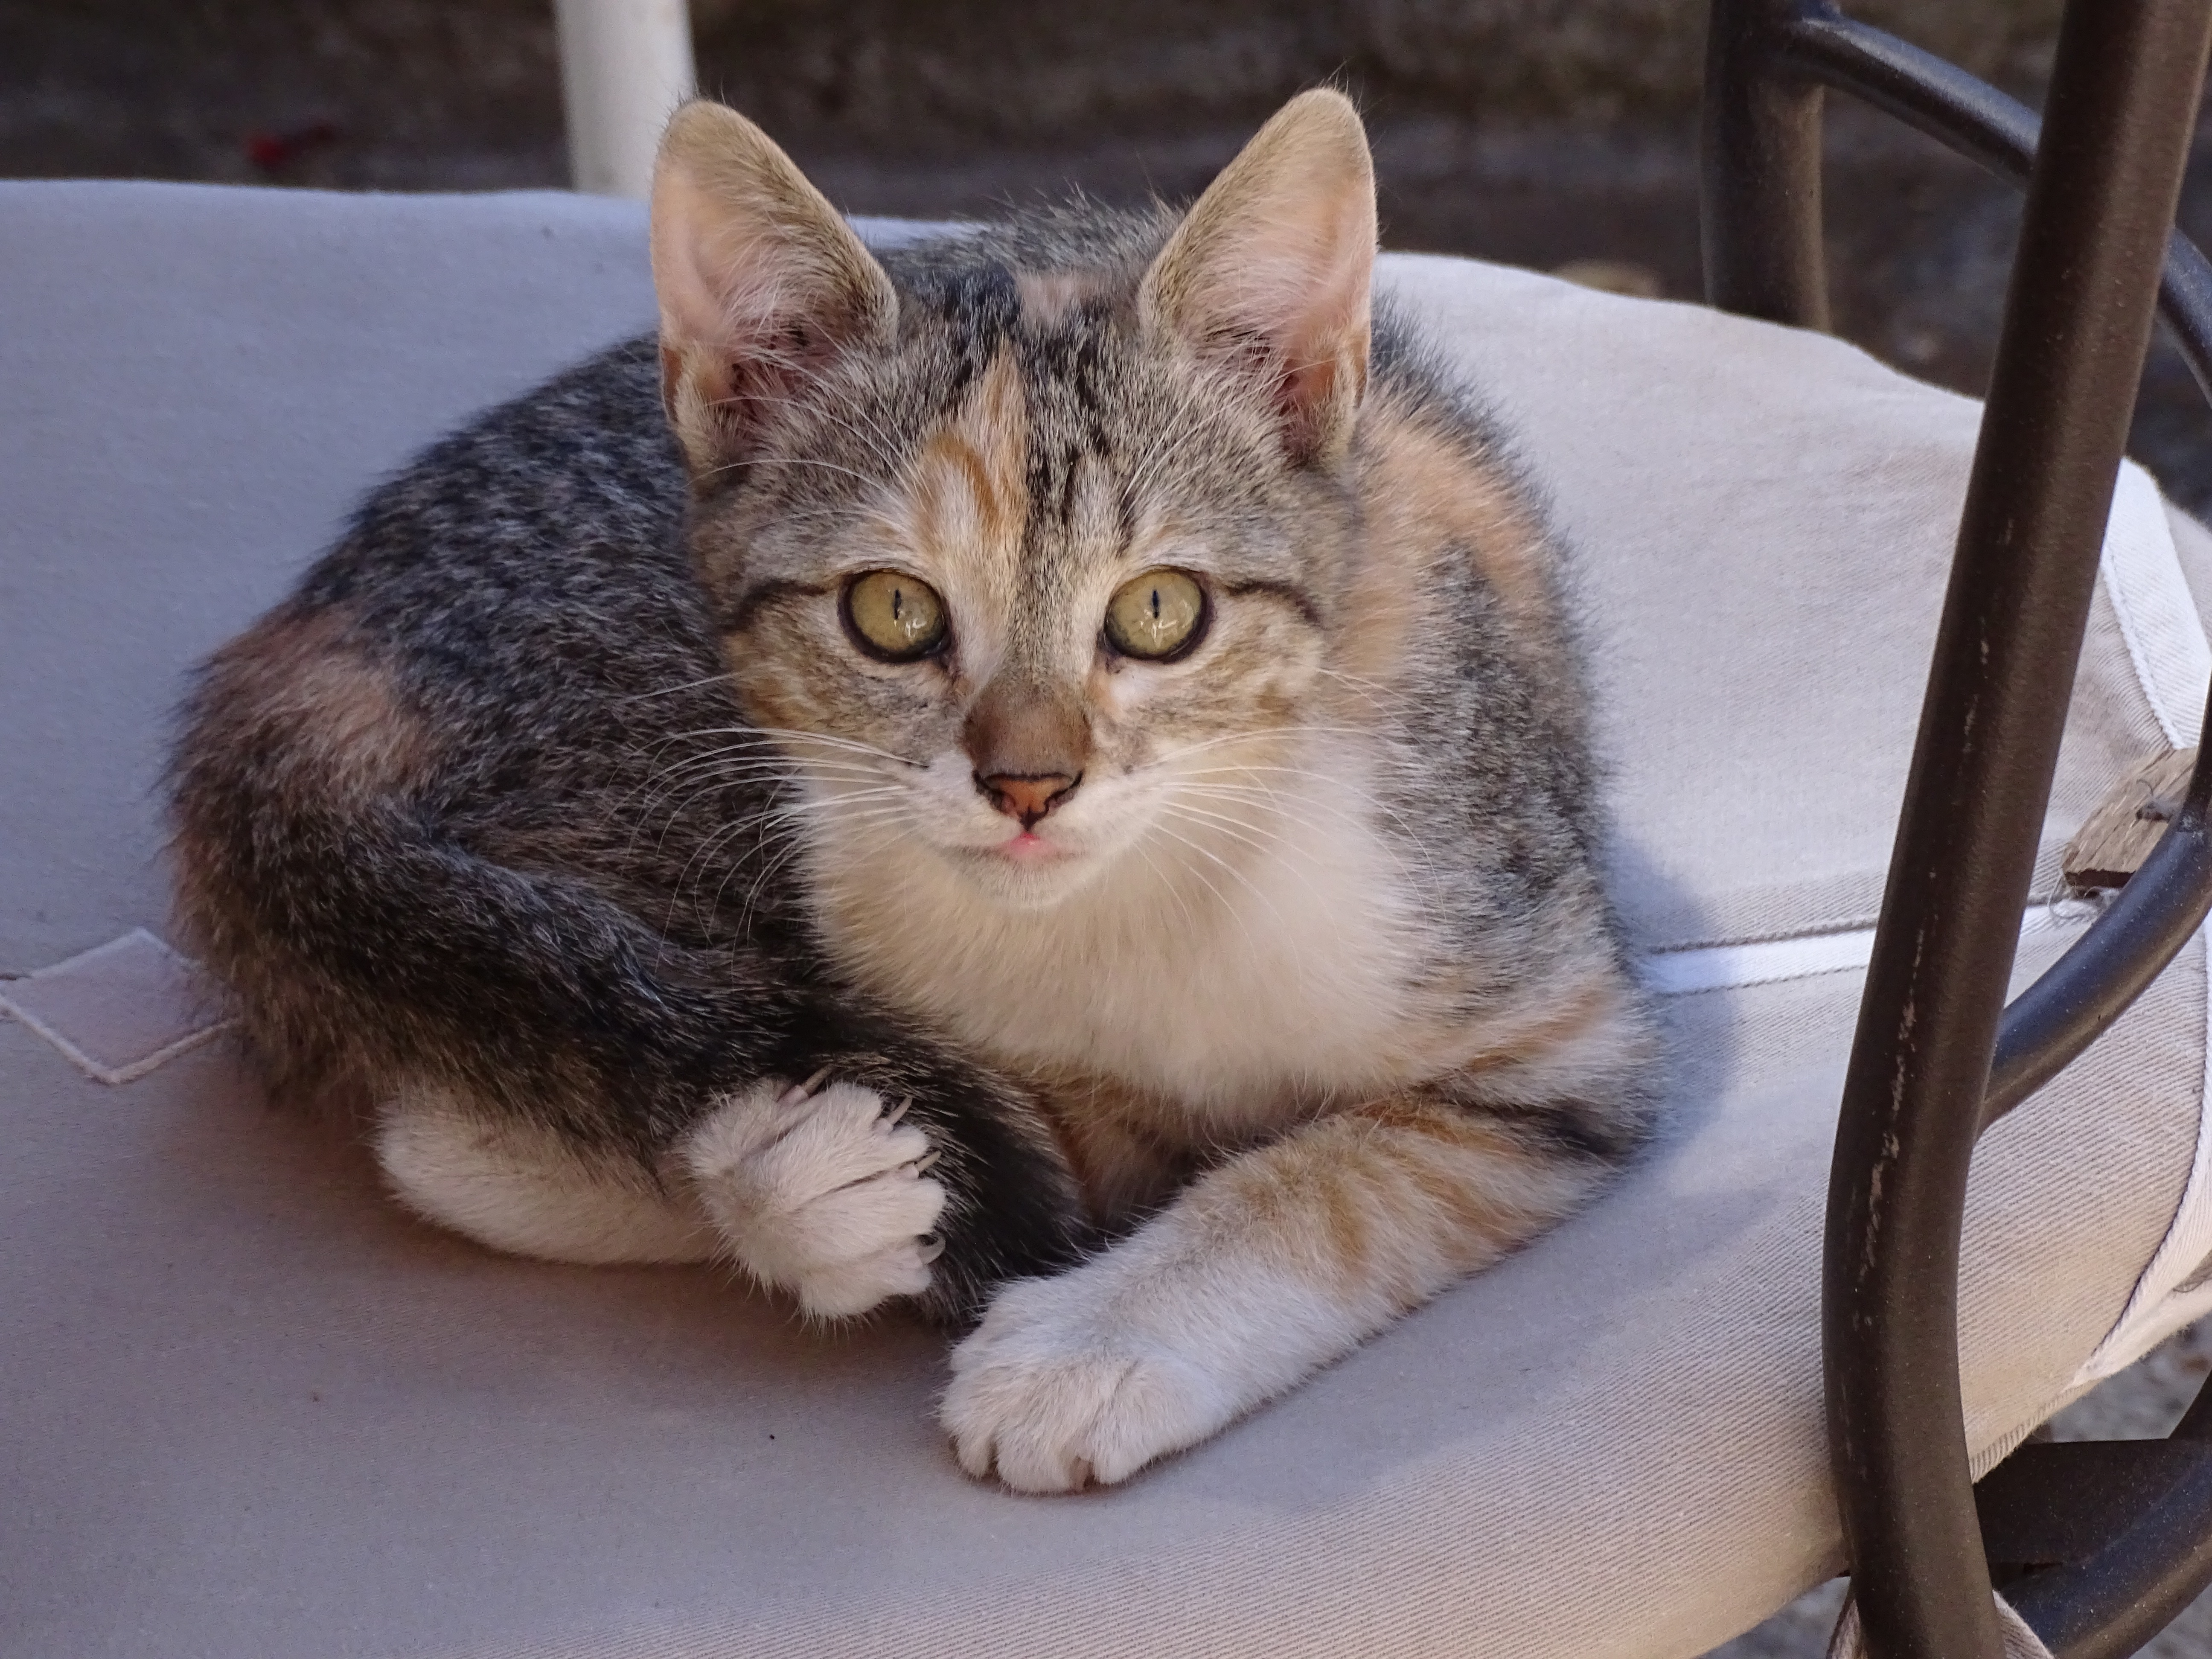
puppy, kitten, cat, mammal, whiskers, animals, vertebrate, tabby cat, norwegian forest cat, european shorthair, small to medium sized cats, cat like mammal, domestic short haired cat, pixie bob, domestic long haired cat